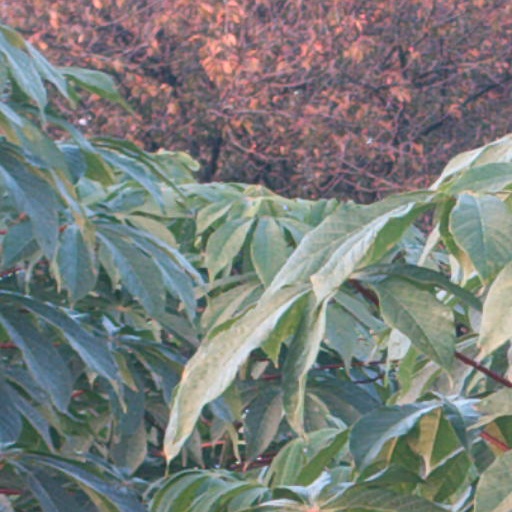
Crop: cassava